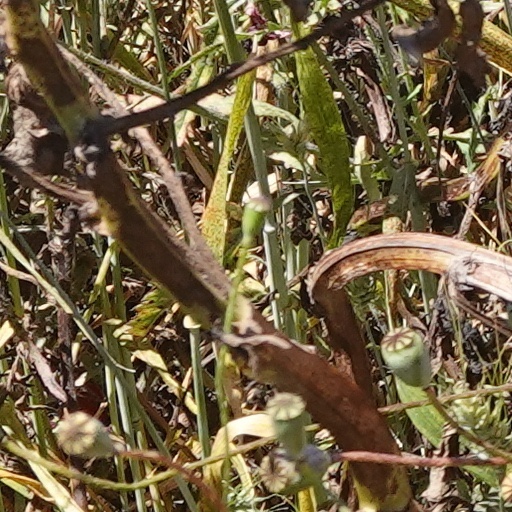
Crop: wheat